USS Oberrender

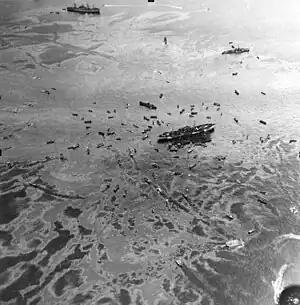
"Oberrender" is visible in the top right, near the oil slick created by the "Mount Hood" explosion.

For repairs to correct deficiencies found during shakedown, "Oberrender" was ordered to the Boston Navy Yard. She was ordered to Norfolk Navy Yard for further repairs in mid-July and remained there until 22 July, when she began the journey to the Panama Canal, escorting the oiler and tanker . "Oberrender" transited the canal on 1 August, after a stopover at Aruba. Assigned to Escort Division (CortDiv) 69 of the Pacific Fleet after exiting the canal, she arrived at Pearl Harbor on 16 August, having escorted "Nantahala" and "Nemasket" there. Operating out of Pearl Harbor, "Oberrender" conducted training operations, including gunnery exercises, until 30 August, when she departed for Eniwetok in the Marshall Islands, escorting a convoy along with the destroyer escort ; both returned with another convoy to Pearl Harbor on 18 September. With fellow destroyer escorts and , "Oberrender" escorted another Eniwetok-bound convoy, arriving at her destination on 30 September.